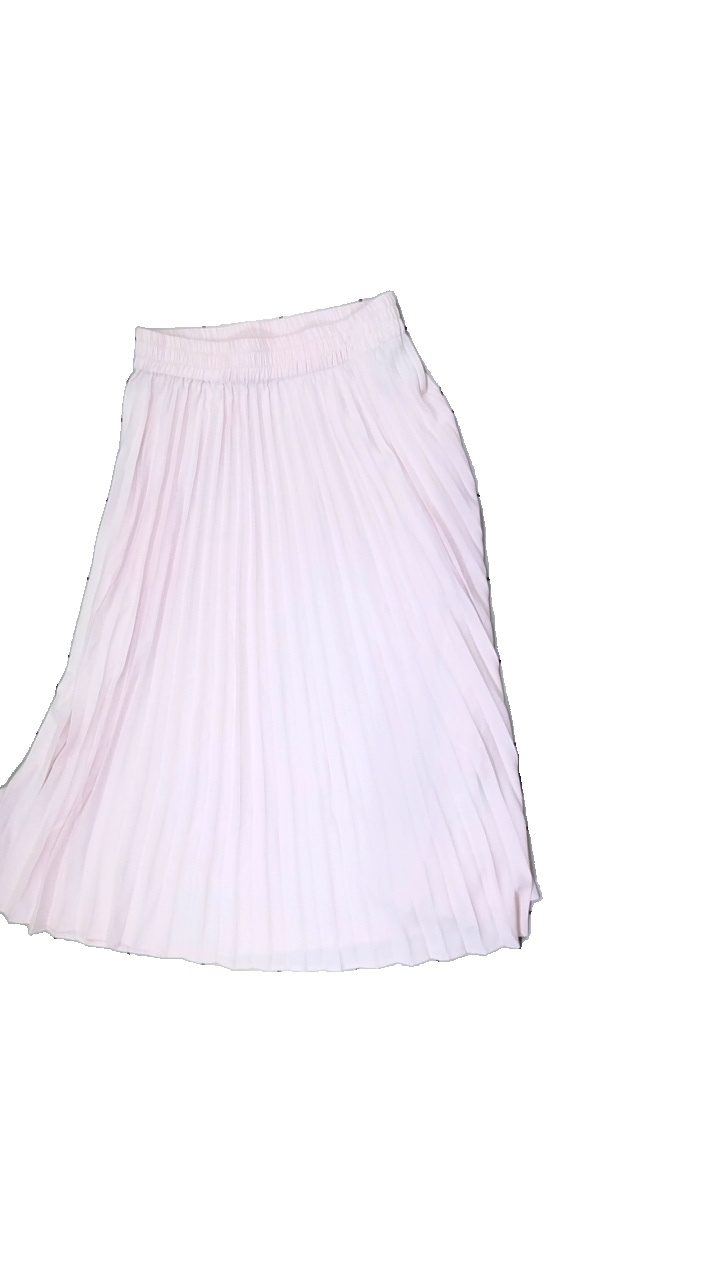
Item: Skirt (Ladies)
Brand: Gina Tricot
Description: pink skirt
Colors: Pink
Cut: Loose
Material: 100% Polyester
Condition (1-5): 5
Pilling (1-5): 5
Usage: Reuse
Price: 50-100